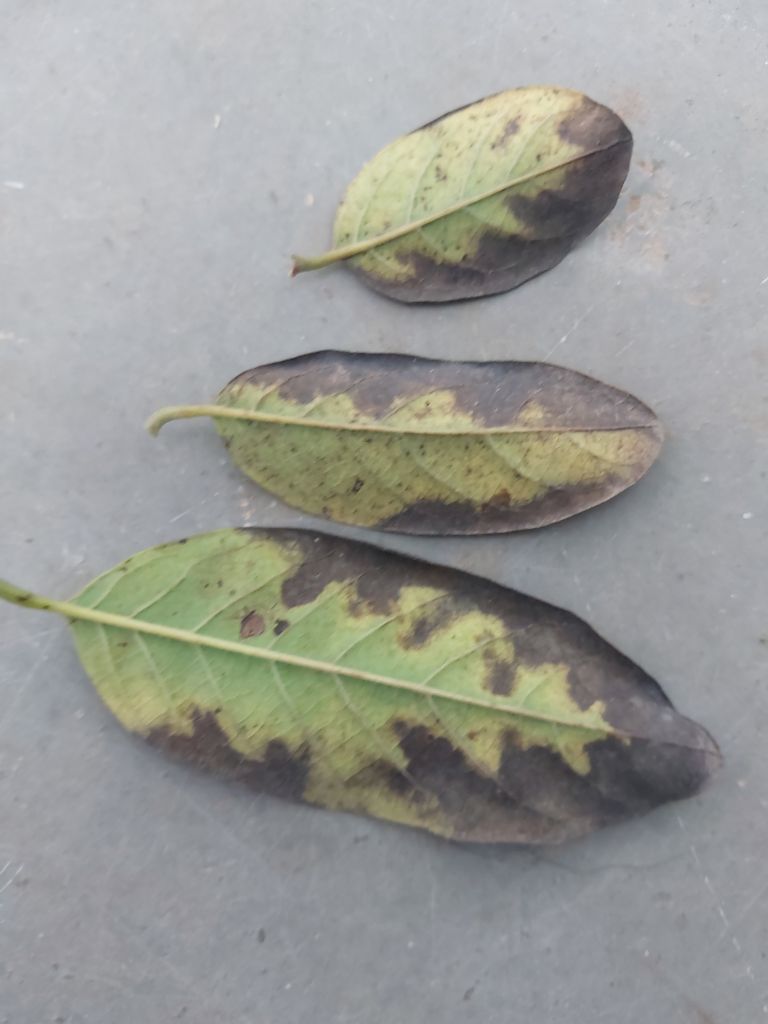
Disease label: Leaf spot on Leaves